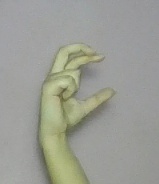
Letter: thal